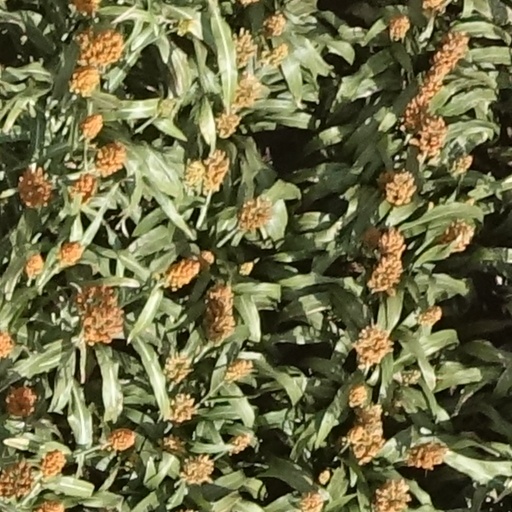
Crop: sorghum